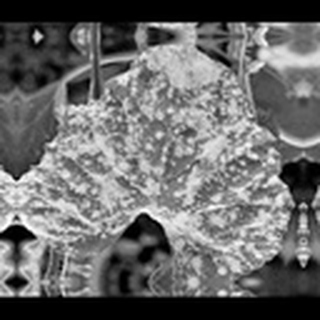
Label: cotton_powdery_mildew